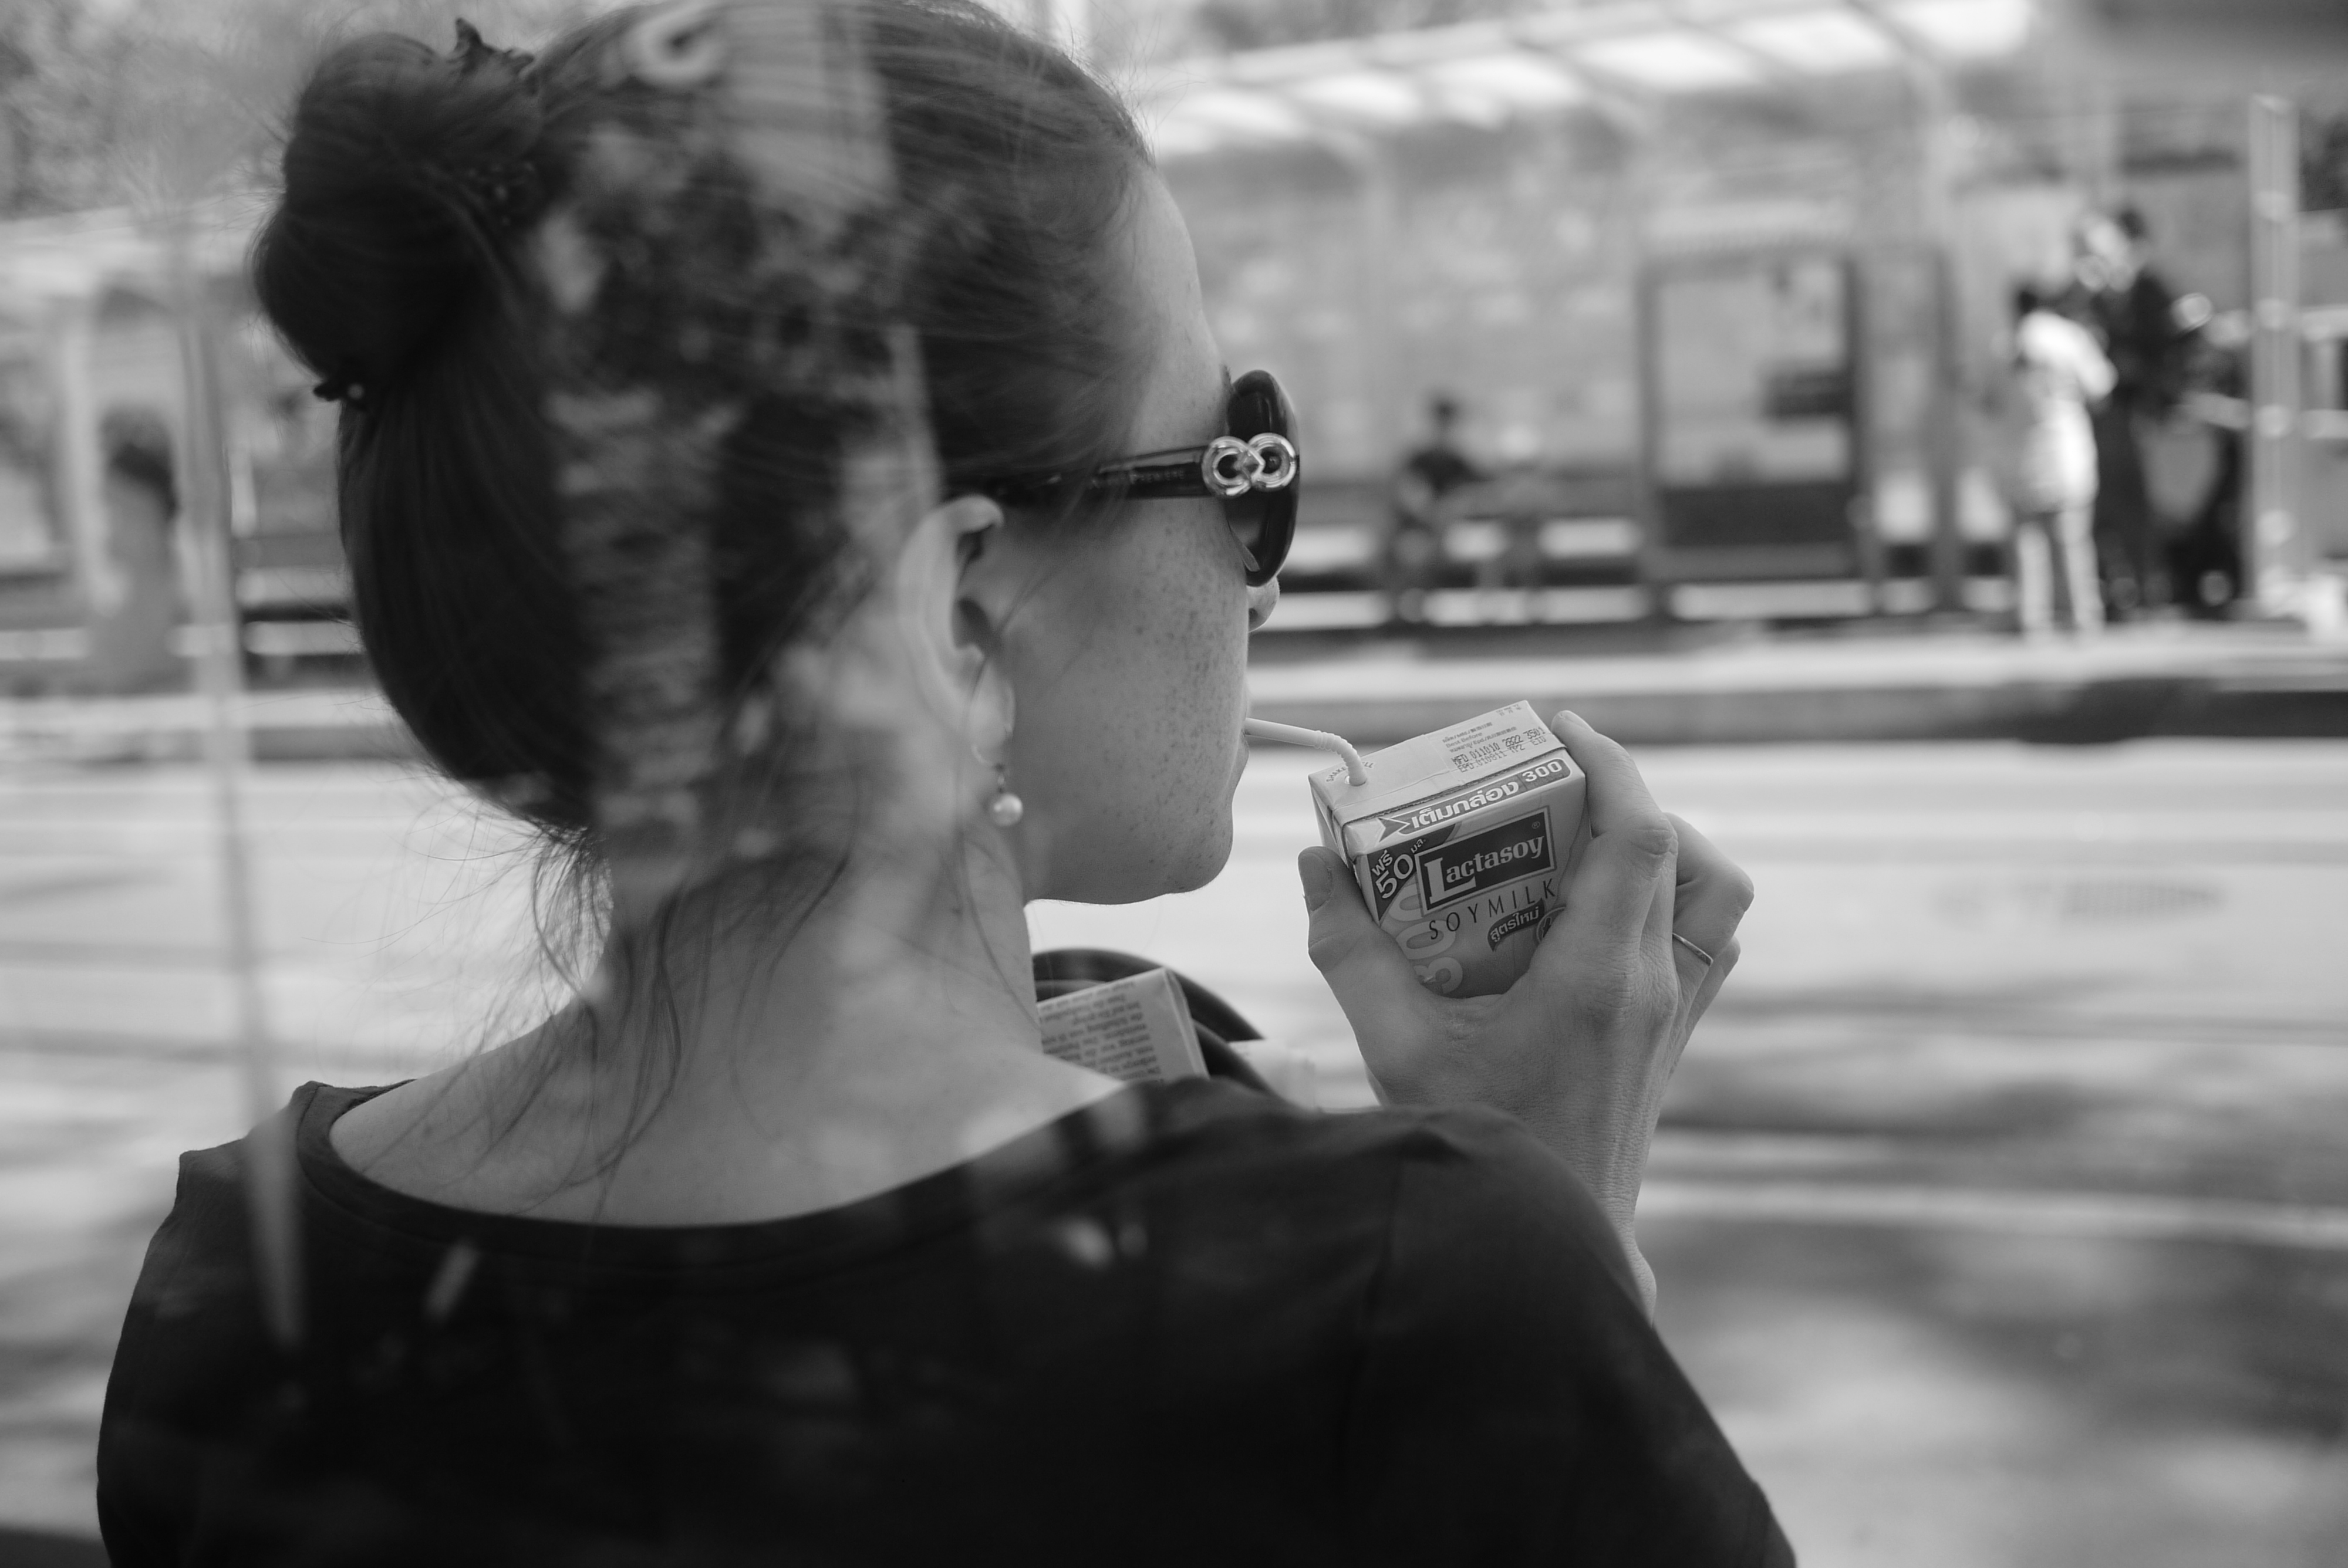
man, black and white, road, white, street, photography, ebook, color, training, black, monochrome, streetphotography, flickr, thomas, video, infrastructure, olympus, photograph, omd, fuji, leica, monochrom, leuthard, hcb, thomasleuthard, streettogs, interaction, monochrome photography, film noir